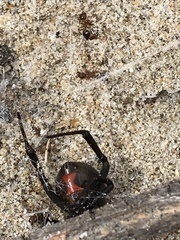
Species: Lactrodectus_hesperus